Tamaskan Dog

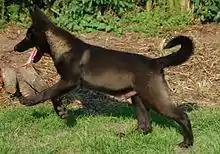
A black Tamaskan puppy

On average, Tamaskan adults measure around 24-28 inches (60–70 cm) tall at the shoulder and typically weigh between 55-88 pounds (25–40 kg)–the heaviest recorded Tamaskan males (to date) weigh just under 50 kg. Females are usually slightly smaller and lighter than males, with a distinct feminine appearance. Males are more heavyset with broader heads and a heavier bone structure. Tamaskan have a appearance with a straight bushy tail and thick double coat that comes in three main colors: wolf gray, red gray, and black gray. Each individual guard hair is agouti banded along its length. The almond-shaped eyes range from yellow through to amber and brown, with lighter colored eyes being very rare. Blue eyes are not acceptable, nor are mismatched eyes.